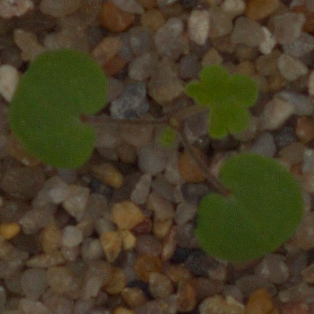
Label: smallflowered_cranesbill